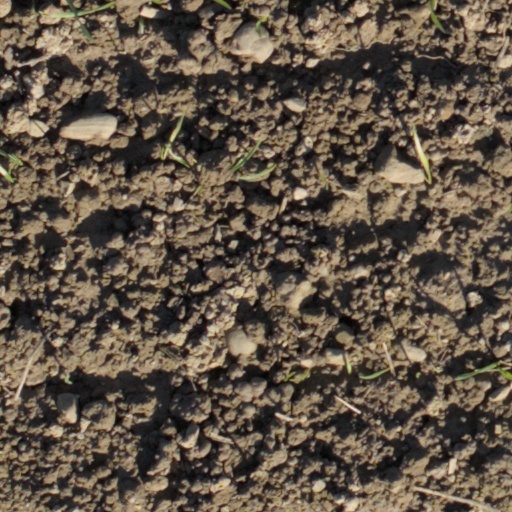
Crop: wheat